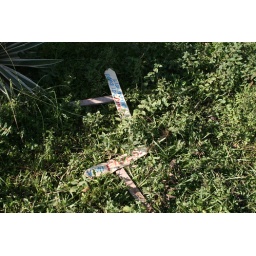
By the same memorial the Viva Fidel sign had been pulled out and thrown in the grass